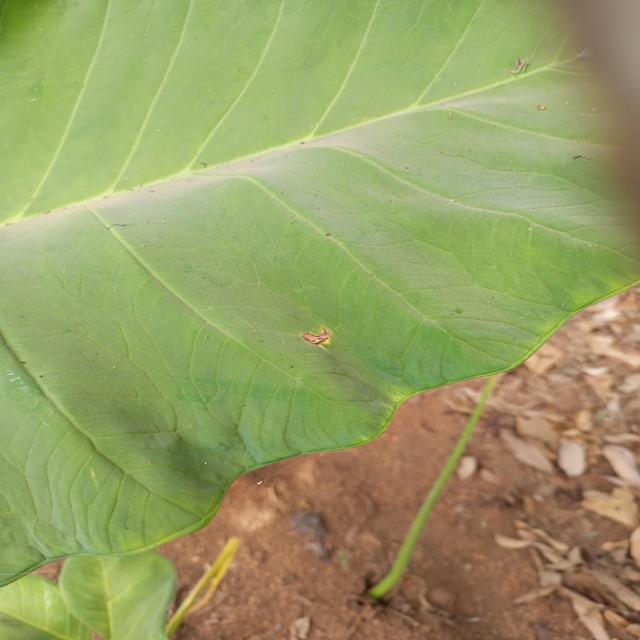
Label: Early_Blight